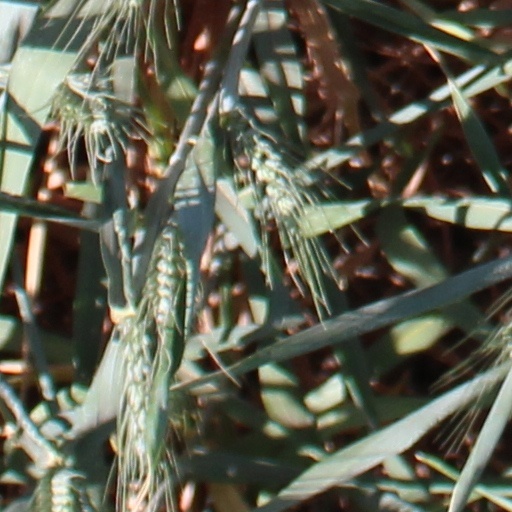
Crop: wheat